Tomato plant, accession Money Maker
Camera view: tilt-top (135 deg); turntable rotation: 180 degrees
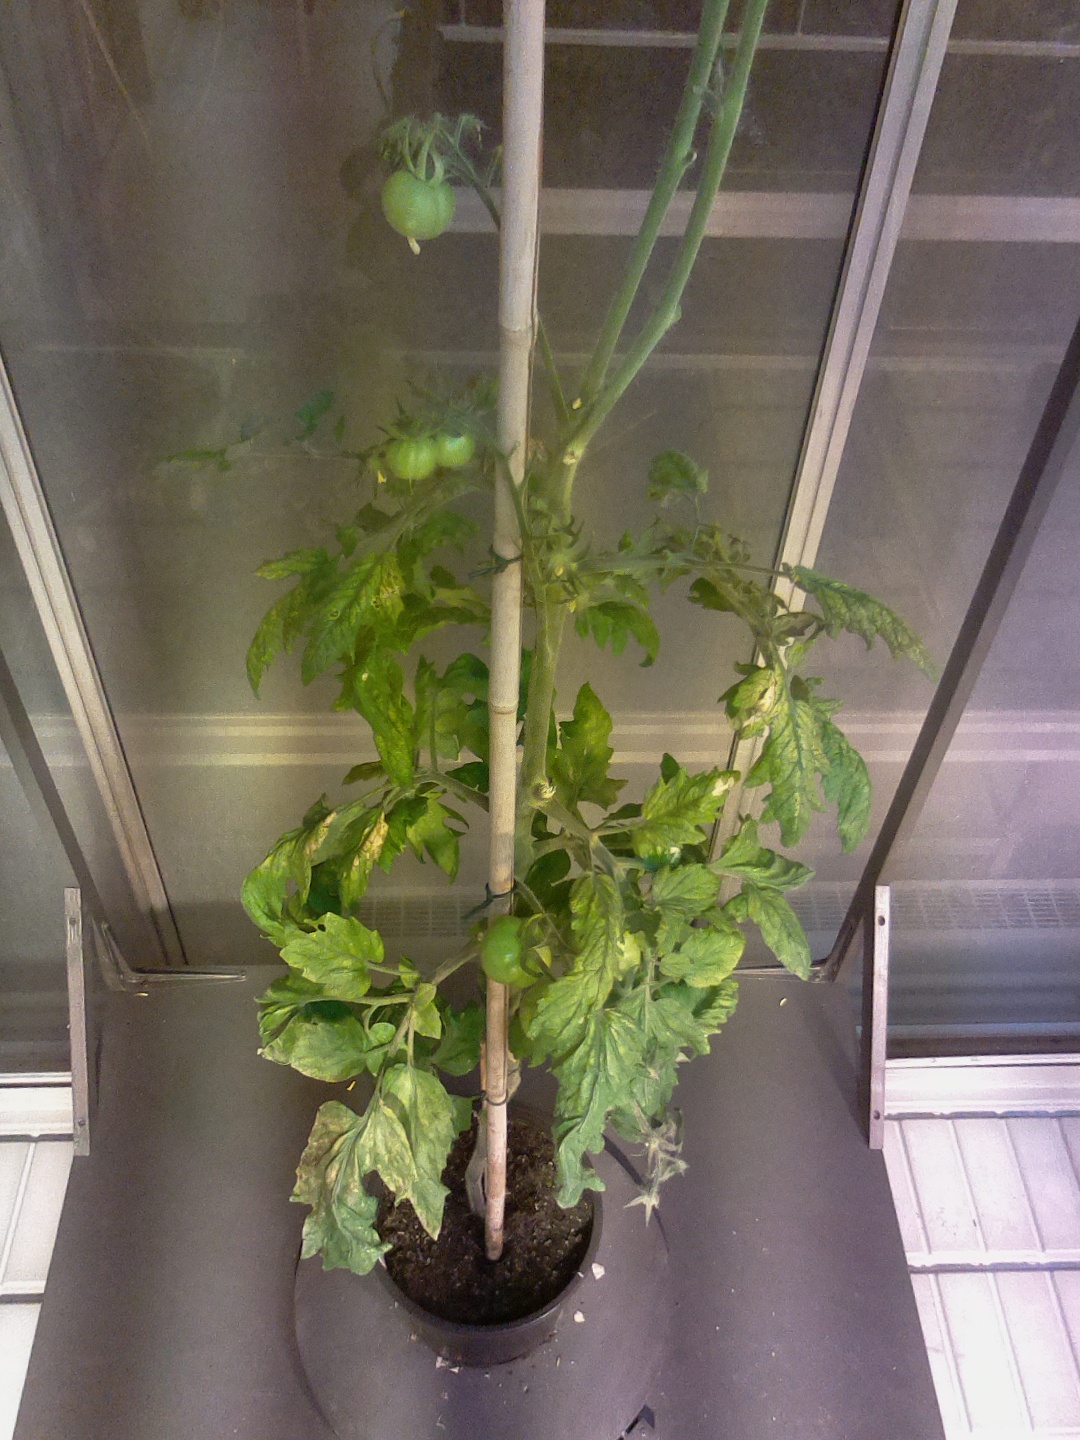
BBCH growth stage 78: 80% -90% of final fruit size